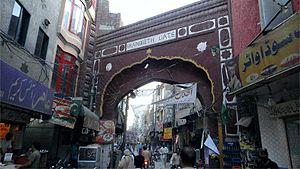
Gujranwala est une ville pakistanaise, capitale du district de Gujranwala, située dans le nord de la province du Pendjab. Elle est l'une des plus importantes villes du pays.